Monochrome Factor

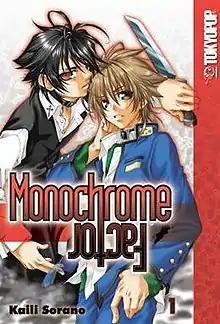
Cover of the first volume released by Tokyopop

is a Japanese manga series written and illustrated by Kaili Sorano. It was first serialized in Mag Garden's bi-monthly manga magazine "Comic Blade Masamune" in May 2004. However, when the magazine ceased publication, the manga began serialization in the new and revamped magazine, "Comic Blade Avarus", in September 2007.